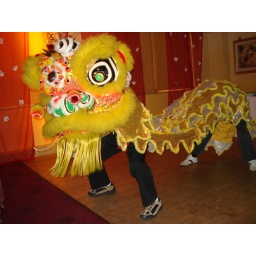
The dragon danced in the clear area next to our table for a while.